Lozice, Vipava

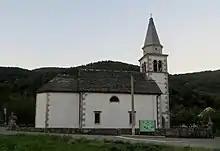
Saint Francis Xavier Church

The parish church in the settlement is dedicated to Saint Francis Xavier and belongs to the Koper Diocese.